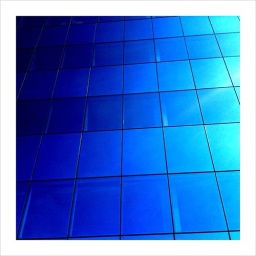
Taken with Camera, edited with CameraBag. The reflective panes of glass of a distinct building in Brentford, London.